8 House

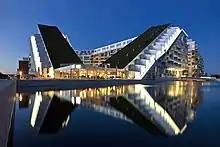
8 House, Ørestad

8 House, also known as Big House, is a large mixed-use development built in the shape of a figure 8 on the southern perimeter of the new suburb of Ørestad in Copenhagen, Denmark. Designed by Bjarke Ingels, founding partner of the Bjarke Ingels Group (BIG), the bow-shaped building consists of 61,000 square metres of three different types of residential housing and 10,000 square metres of retail premises and offices. It is the largest private development ever undertaken in Denmark. Commissioned by Store Frederikslund Holding, Høpfner A/S and Danish Oil Company A/S in 2006, it is Ingels' third housing development in Ørestad, following VM Houses and Mountain Dwellings.